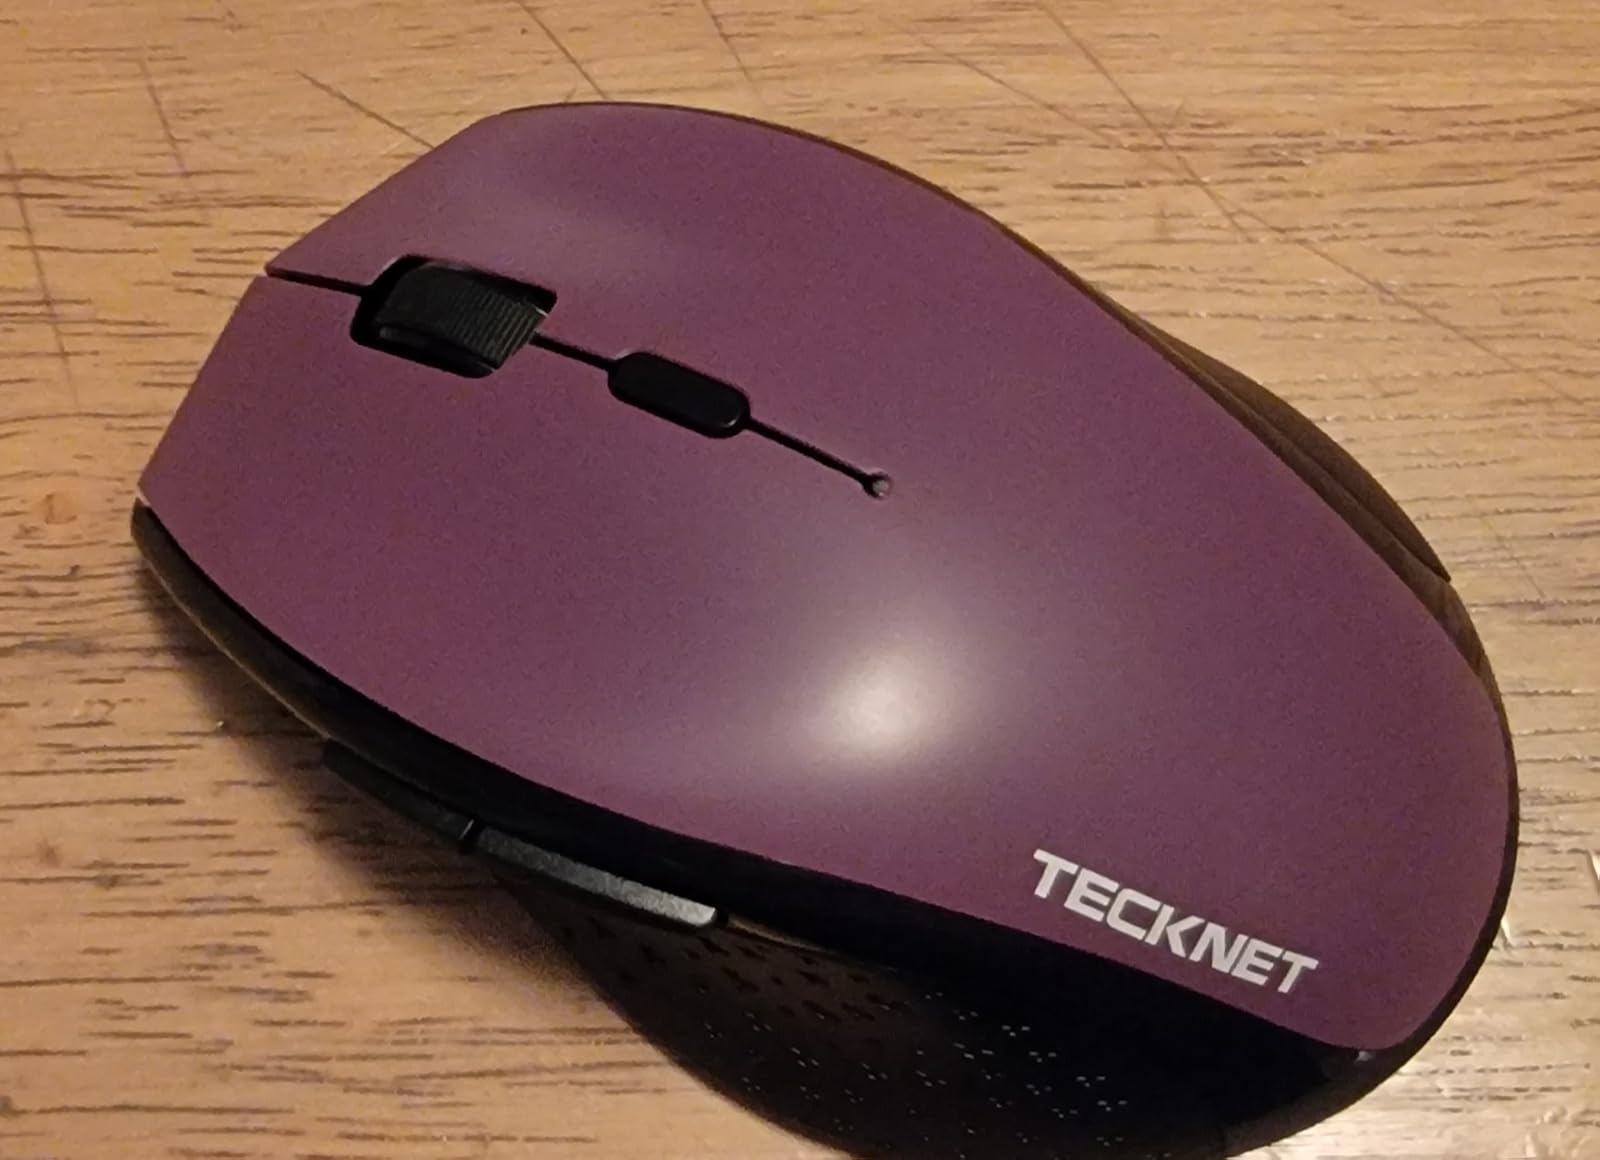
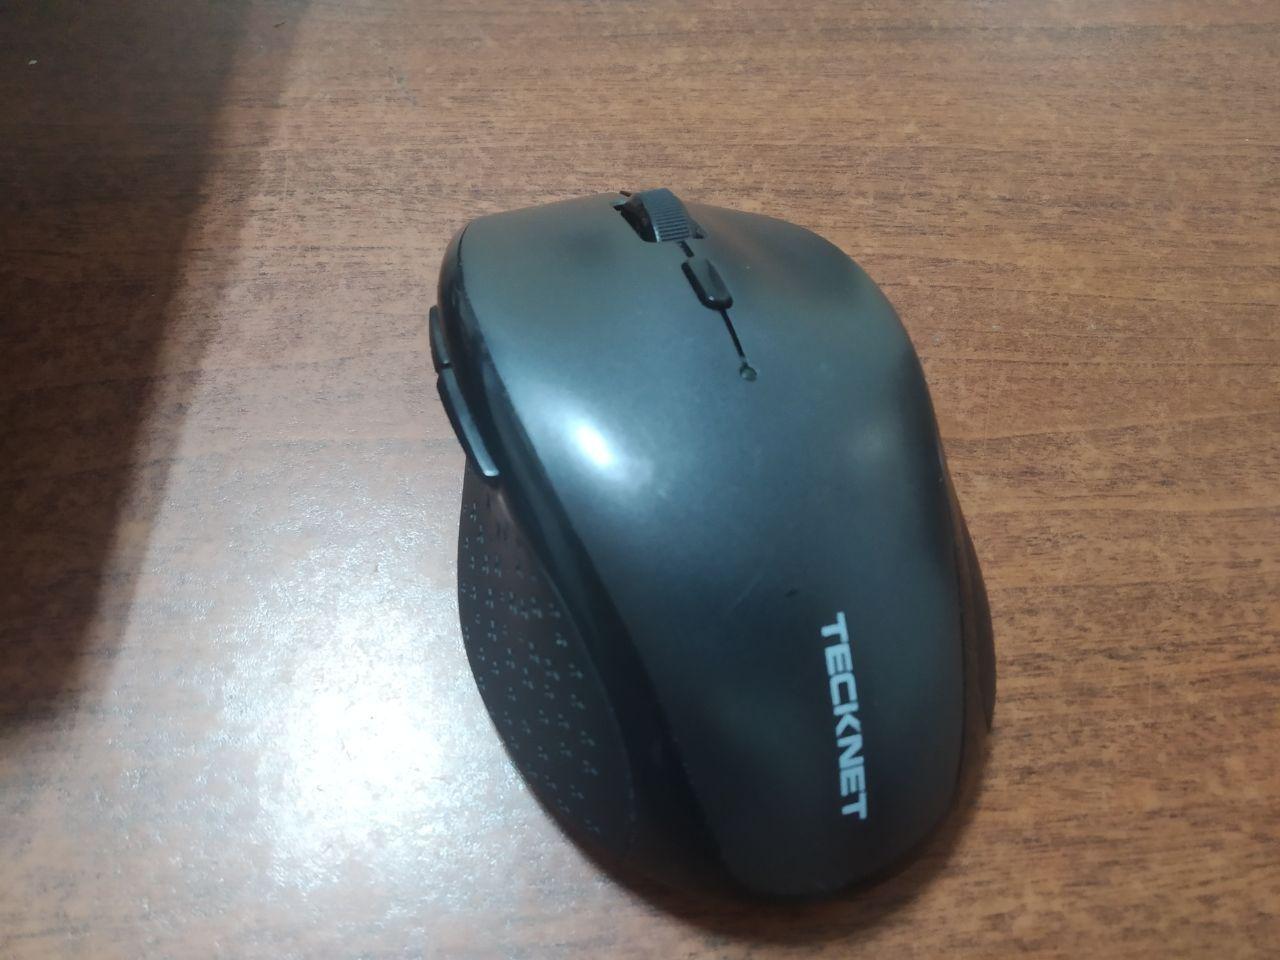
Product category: mouse
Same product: no